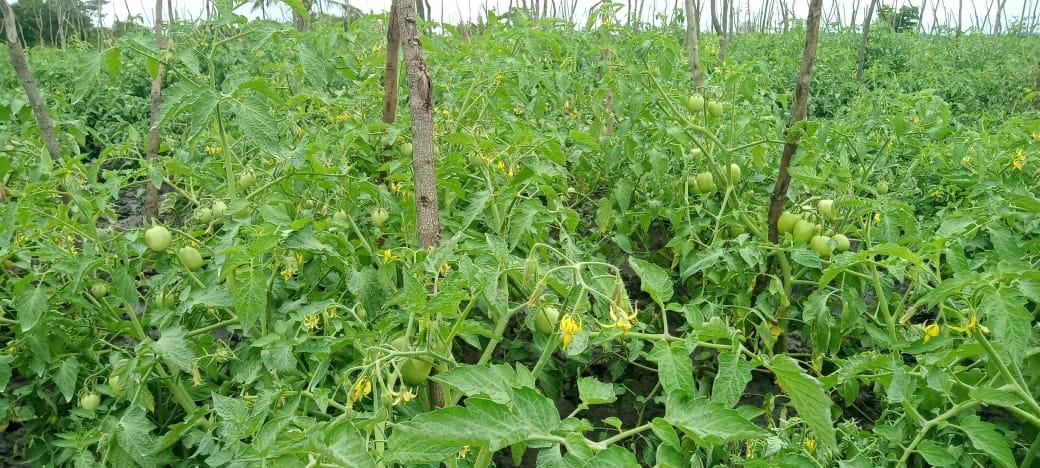
Shamba kubwa la nyanya lililotunzwa vizuri. Zao hili hushikizwa kwenye vijiti, ambapo hii hufanyika ili kuzipa msaada katika ukuaji na kuzuia mmea kuanguka. Hii ikiashiria mfumo wa kilimo cha kisasa. Zao hili la biashara ni muhimu katika matumizi ya nyumbani na hata viwandani. Iikiwa zao lenye faida kubwa na kuharibika kwa haraka endapo litakosa matunzo mazuri.